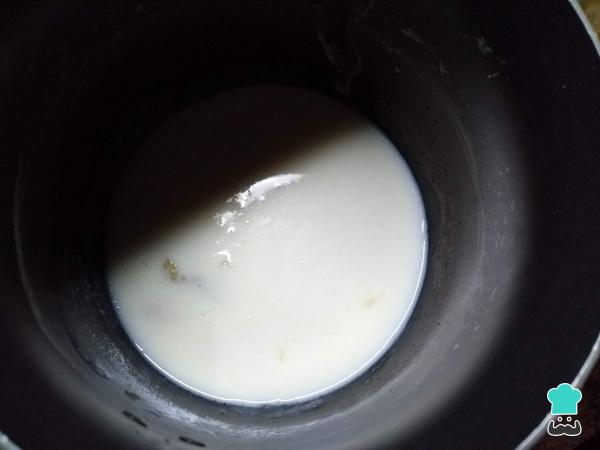
En este momento, agrega la leche y remueve hasta que espese. Verás que de esta forma obtendrás una salsa blanca, cremosa y sin grumos. A continuación, cuando esté lista, retírala del fuego y condiméntala con nuez moscada y pimienta. Reserva.